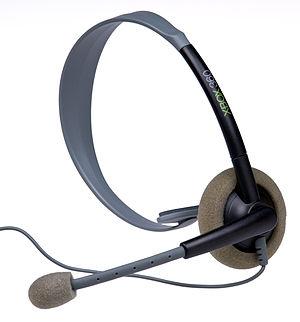
La bonnette est un accessoire en mousse ou en nylon qui protège le microphone, en général du vent.